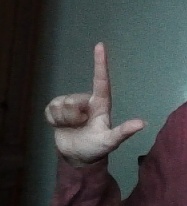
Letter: laam